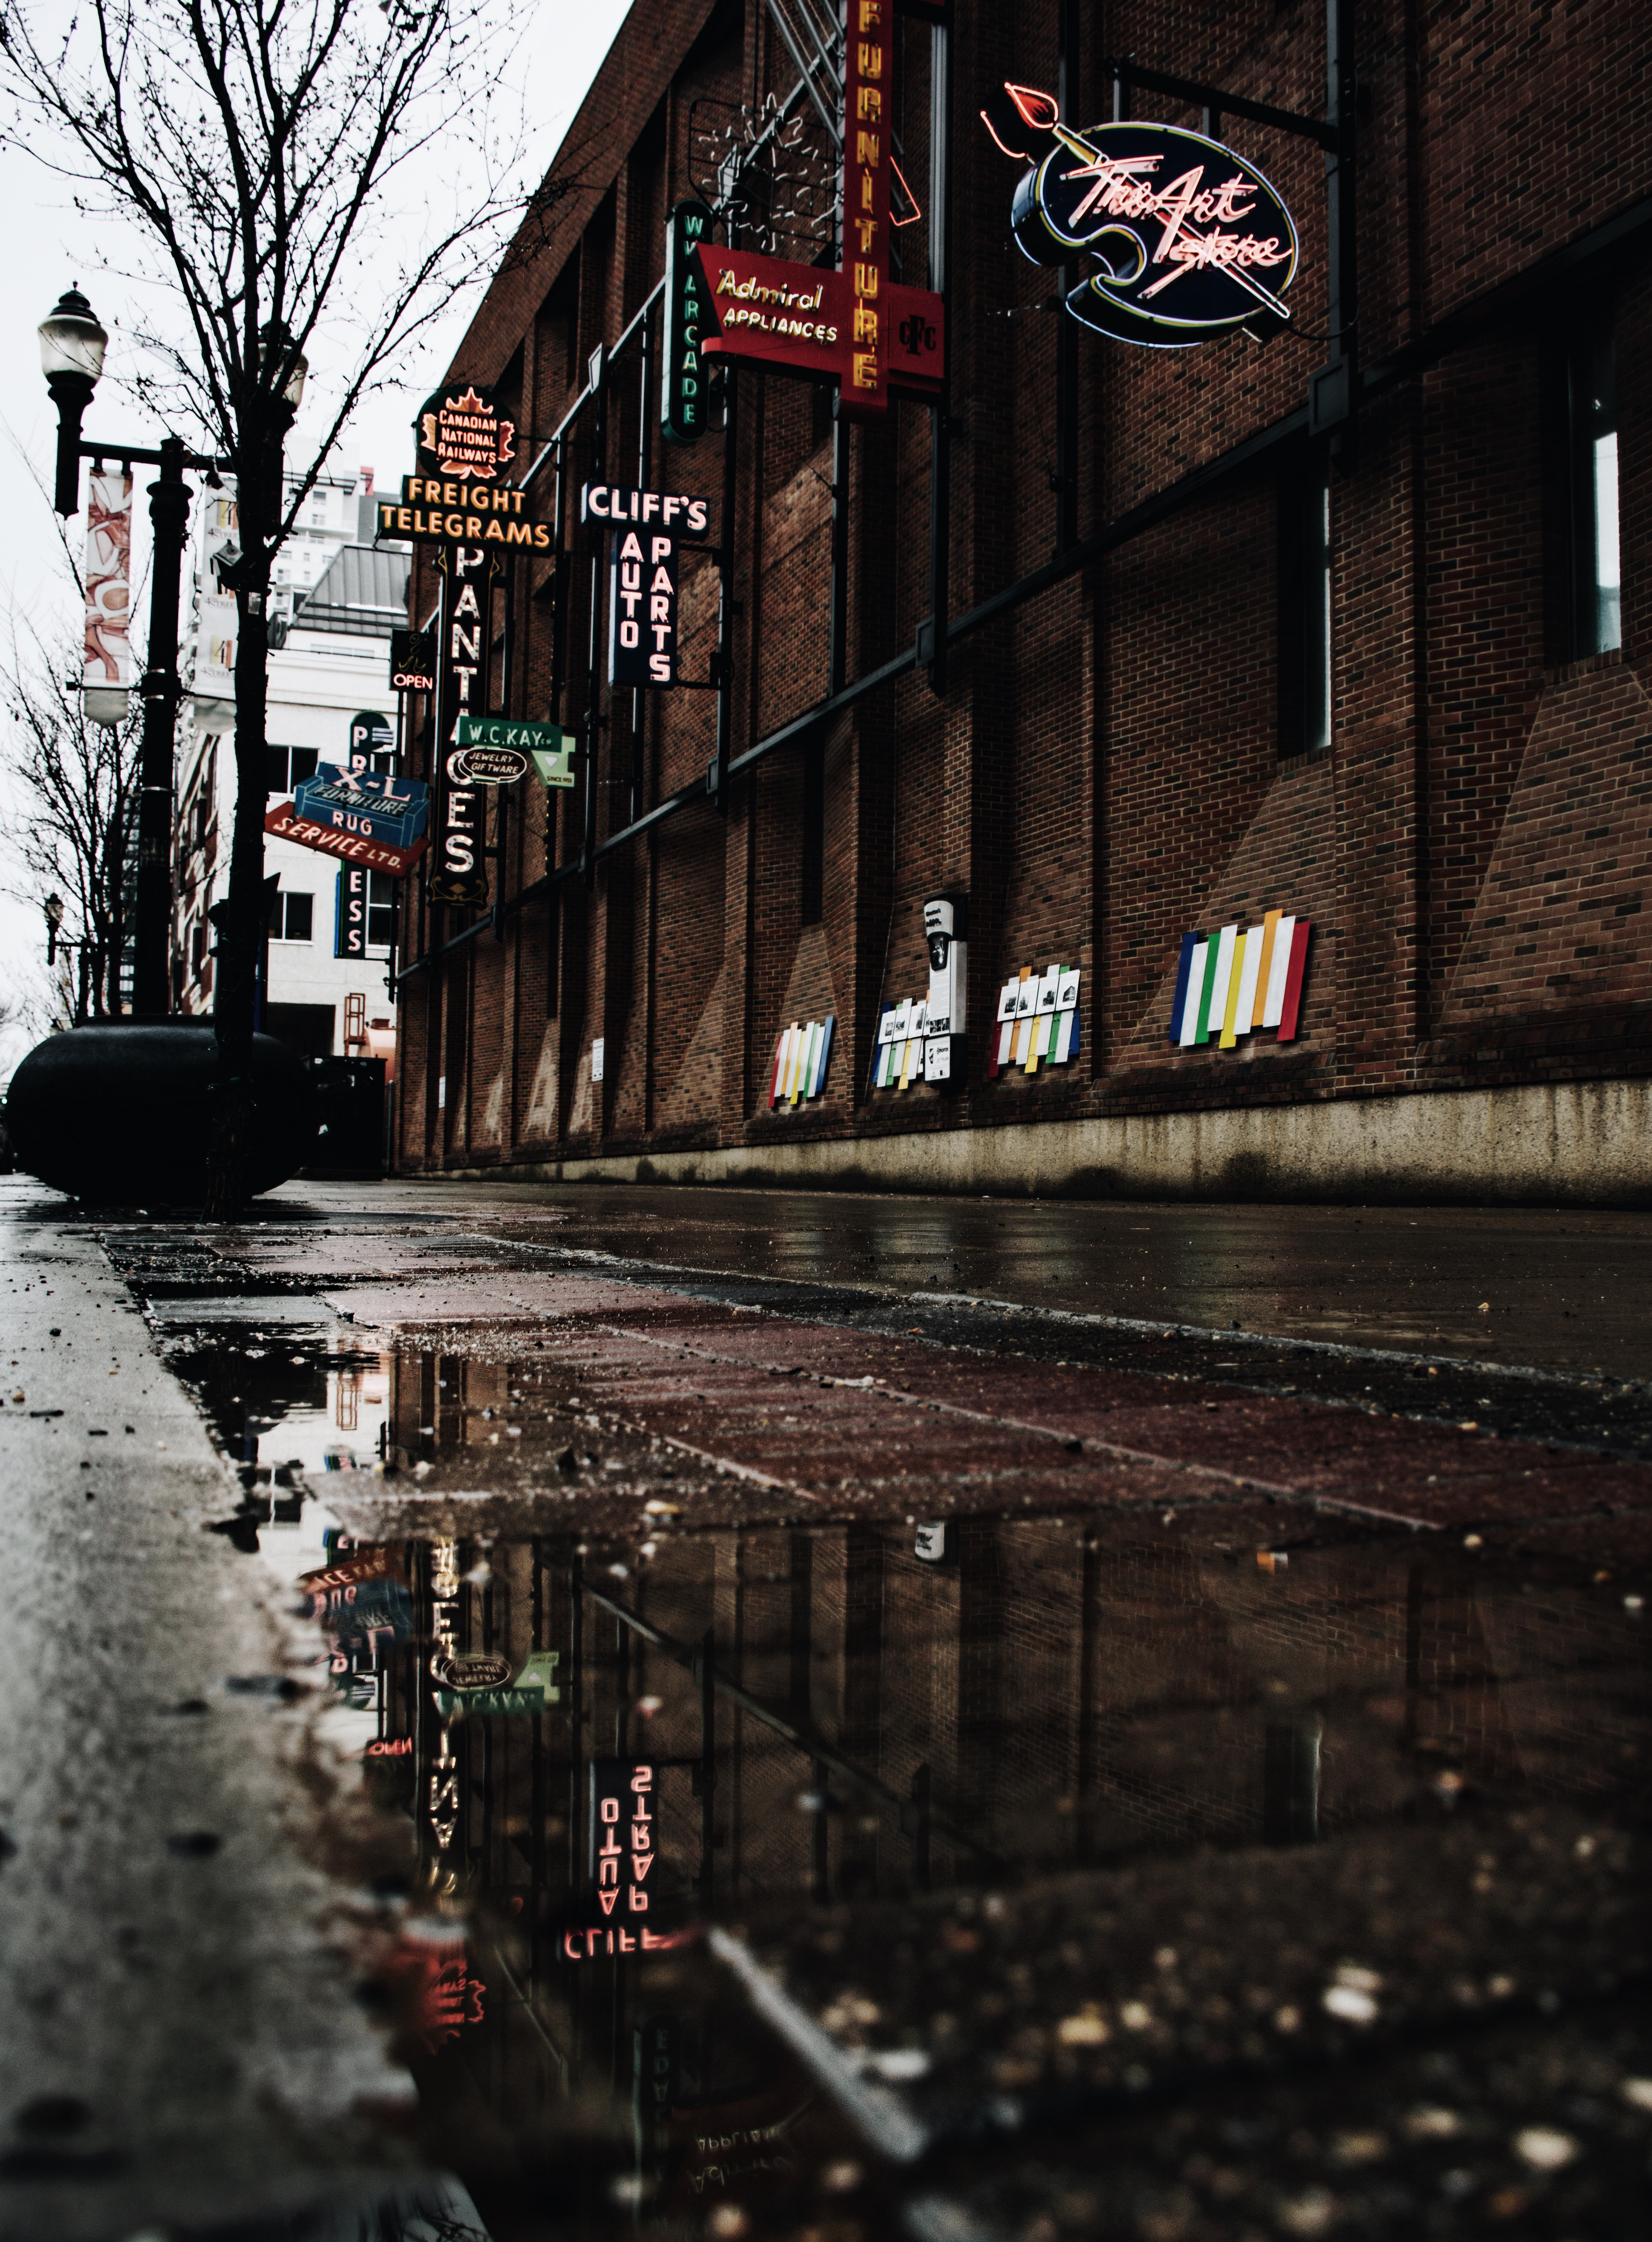
snow, road, street, night, city, cityscape, downtown, evening, reflection, vehicle, darkness, waterway, infrastructure, urban area